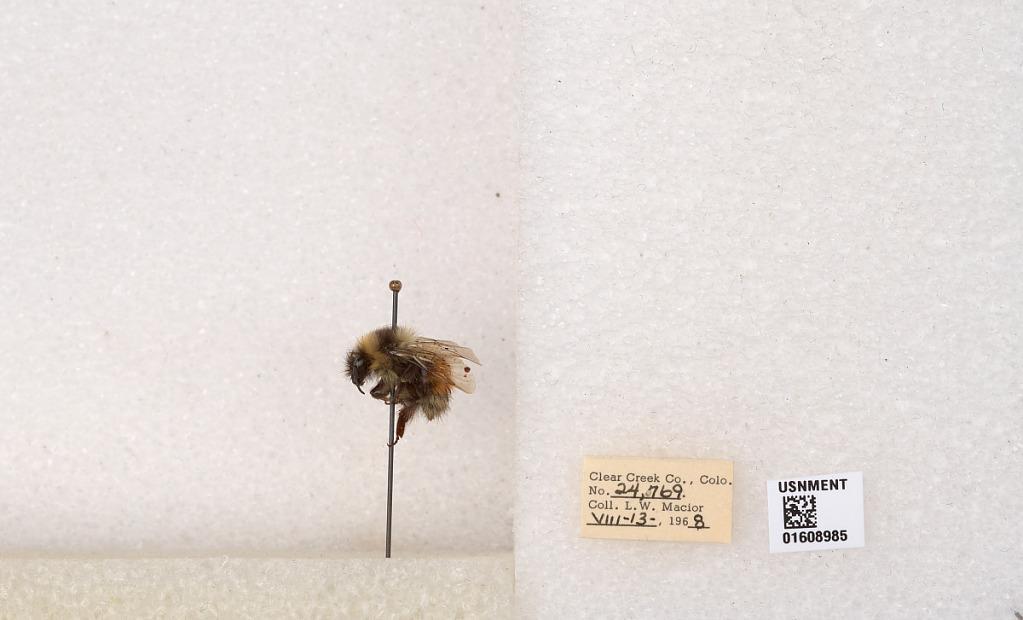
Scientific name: Bombus (Pyrobombus) sylvicola Kirby
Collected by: L. Macior
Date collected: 1968-8-13
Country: United States
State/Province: Colorado
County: Clear Creek
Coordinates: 39.6891, -105.644